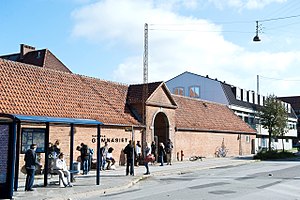
Aalborg Handelsskole
Aalborg Handelsskole - Turøgade
Aalborg Handelsskole
Aalborg Handelsskole er én af Aalborgs største og ældste uddannelsesinstitutioner. Her udbydes stort set alle former for uddannelse inden for det merkantile område. Det gælder både handelsgymnasiale uddannelser, erhvervsuddannelser og flere typer af efter og videreuddannelser for unge, voksne og virksomheder. Aalborg Handelsskole blev grundlagt i 1875.